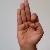
The image shows a hand gesture representing the letter 'F' in Indian Sign Language.